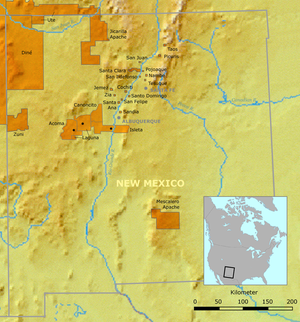
Les Pojoaques sont une tribu amérindienne qui compte 420 membres dans une réserve dans l'état du Nouveau-Mexique, aux États-Unis.